Hohenstaufen

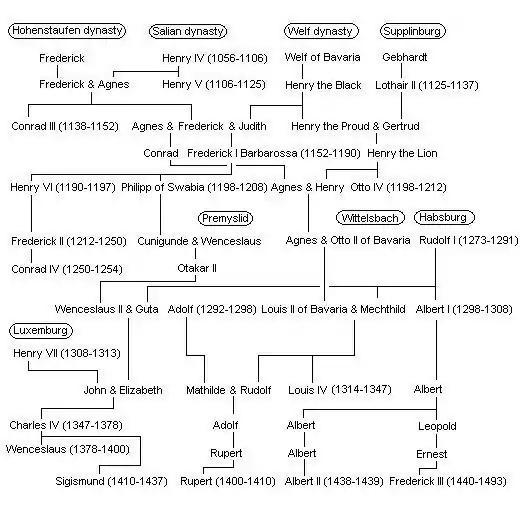
Family tree of the Hohenstaufen emperors including their relation to succeeding dynasties

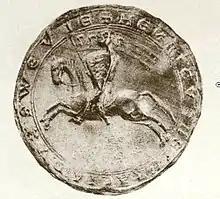
Seal of Henry II of Swabia (dated 1216) shows him as a mounted knight with a shield and banner displaying "three leopards" ("three lions passant guardant")as the Hohenstaufen coat of arms; the three lions (later shown just "passant") would later become known as the Swabian coat of arms.

The first ruling Hohenstaufen, Conrad III, like the last one, Conrad IV, was never crowned emperor. After a 20-year period (Great interregnum 1254–1273), the first Habsburg was elected king.